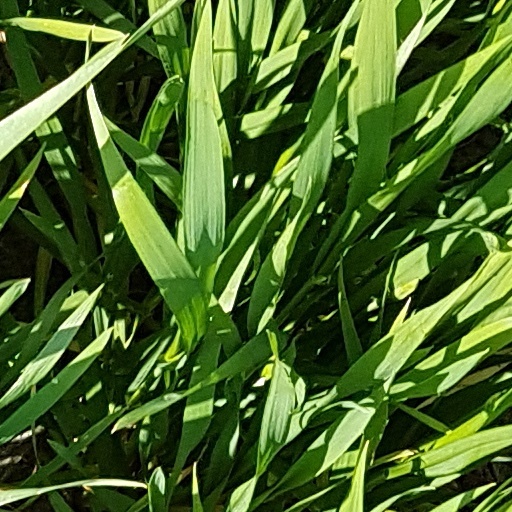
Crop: wheat